Everard Digby (scholar)

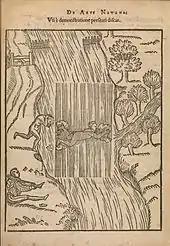
Illustration from "De arte natandi"

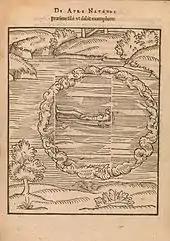
Illustration from "De arte natandi"

Born about 1550, he matriculated as a sizar of St John's College, Cambridge, 25 October 1567; was admitted a scholar 9 November 1570; proceeded B. A. 1570–1, M.A. 1574, and B.D. 1581; and became a Lady Margaret fellow on 12 March 1572–3, and senior fellow 10 July 1585. He was principal lecturer in 1584. Digby took part in the college performance of Thomas Legge's "Richardus Tertius" in 1580.